Union of Communist Youth

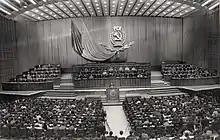
8th Congress of the UTC, held in Bucharest in July 1965

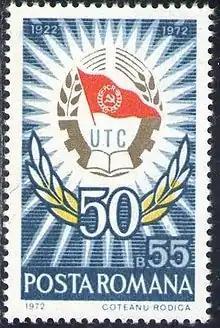
1972 postage stamp commemorating the UTC's 50th anniversary

The Union of Communist Youth (Romanian: ""; UTC) was the Romanian Communist Party's youth organisation. Like many Young Communist organisations, it was modelled after the Soviet Komsomol. It aimed to cultivate young cadres into the party, as well as to help create the "new man" envisioned by communist ideologues.